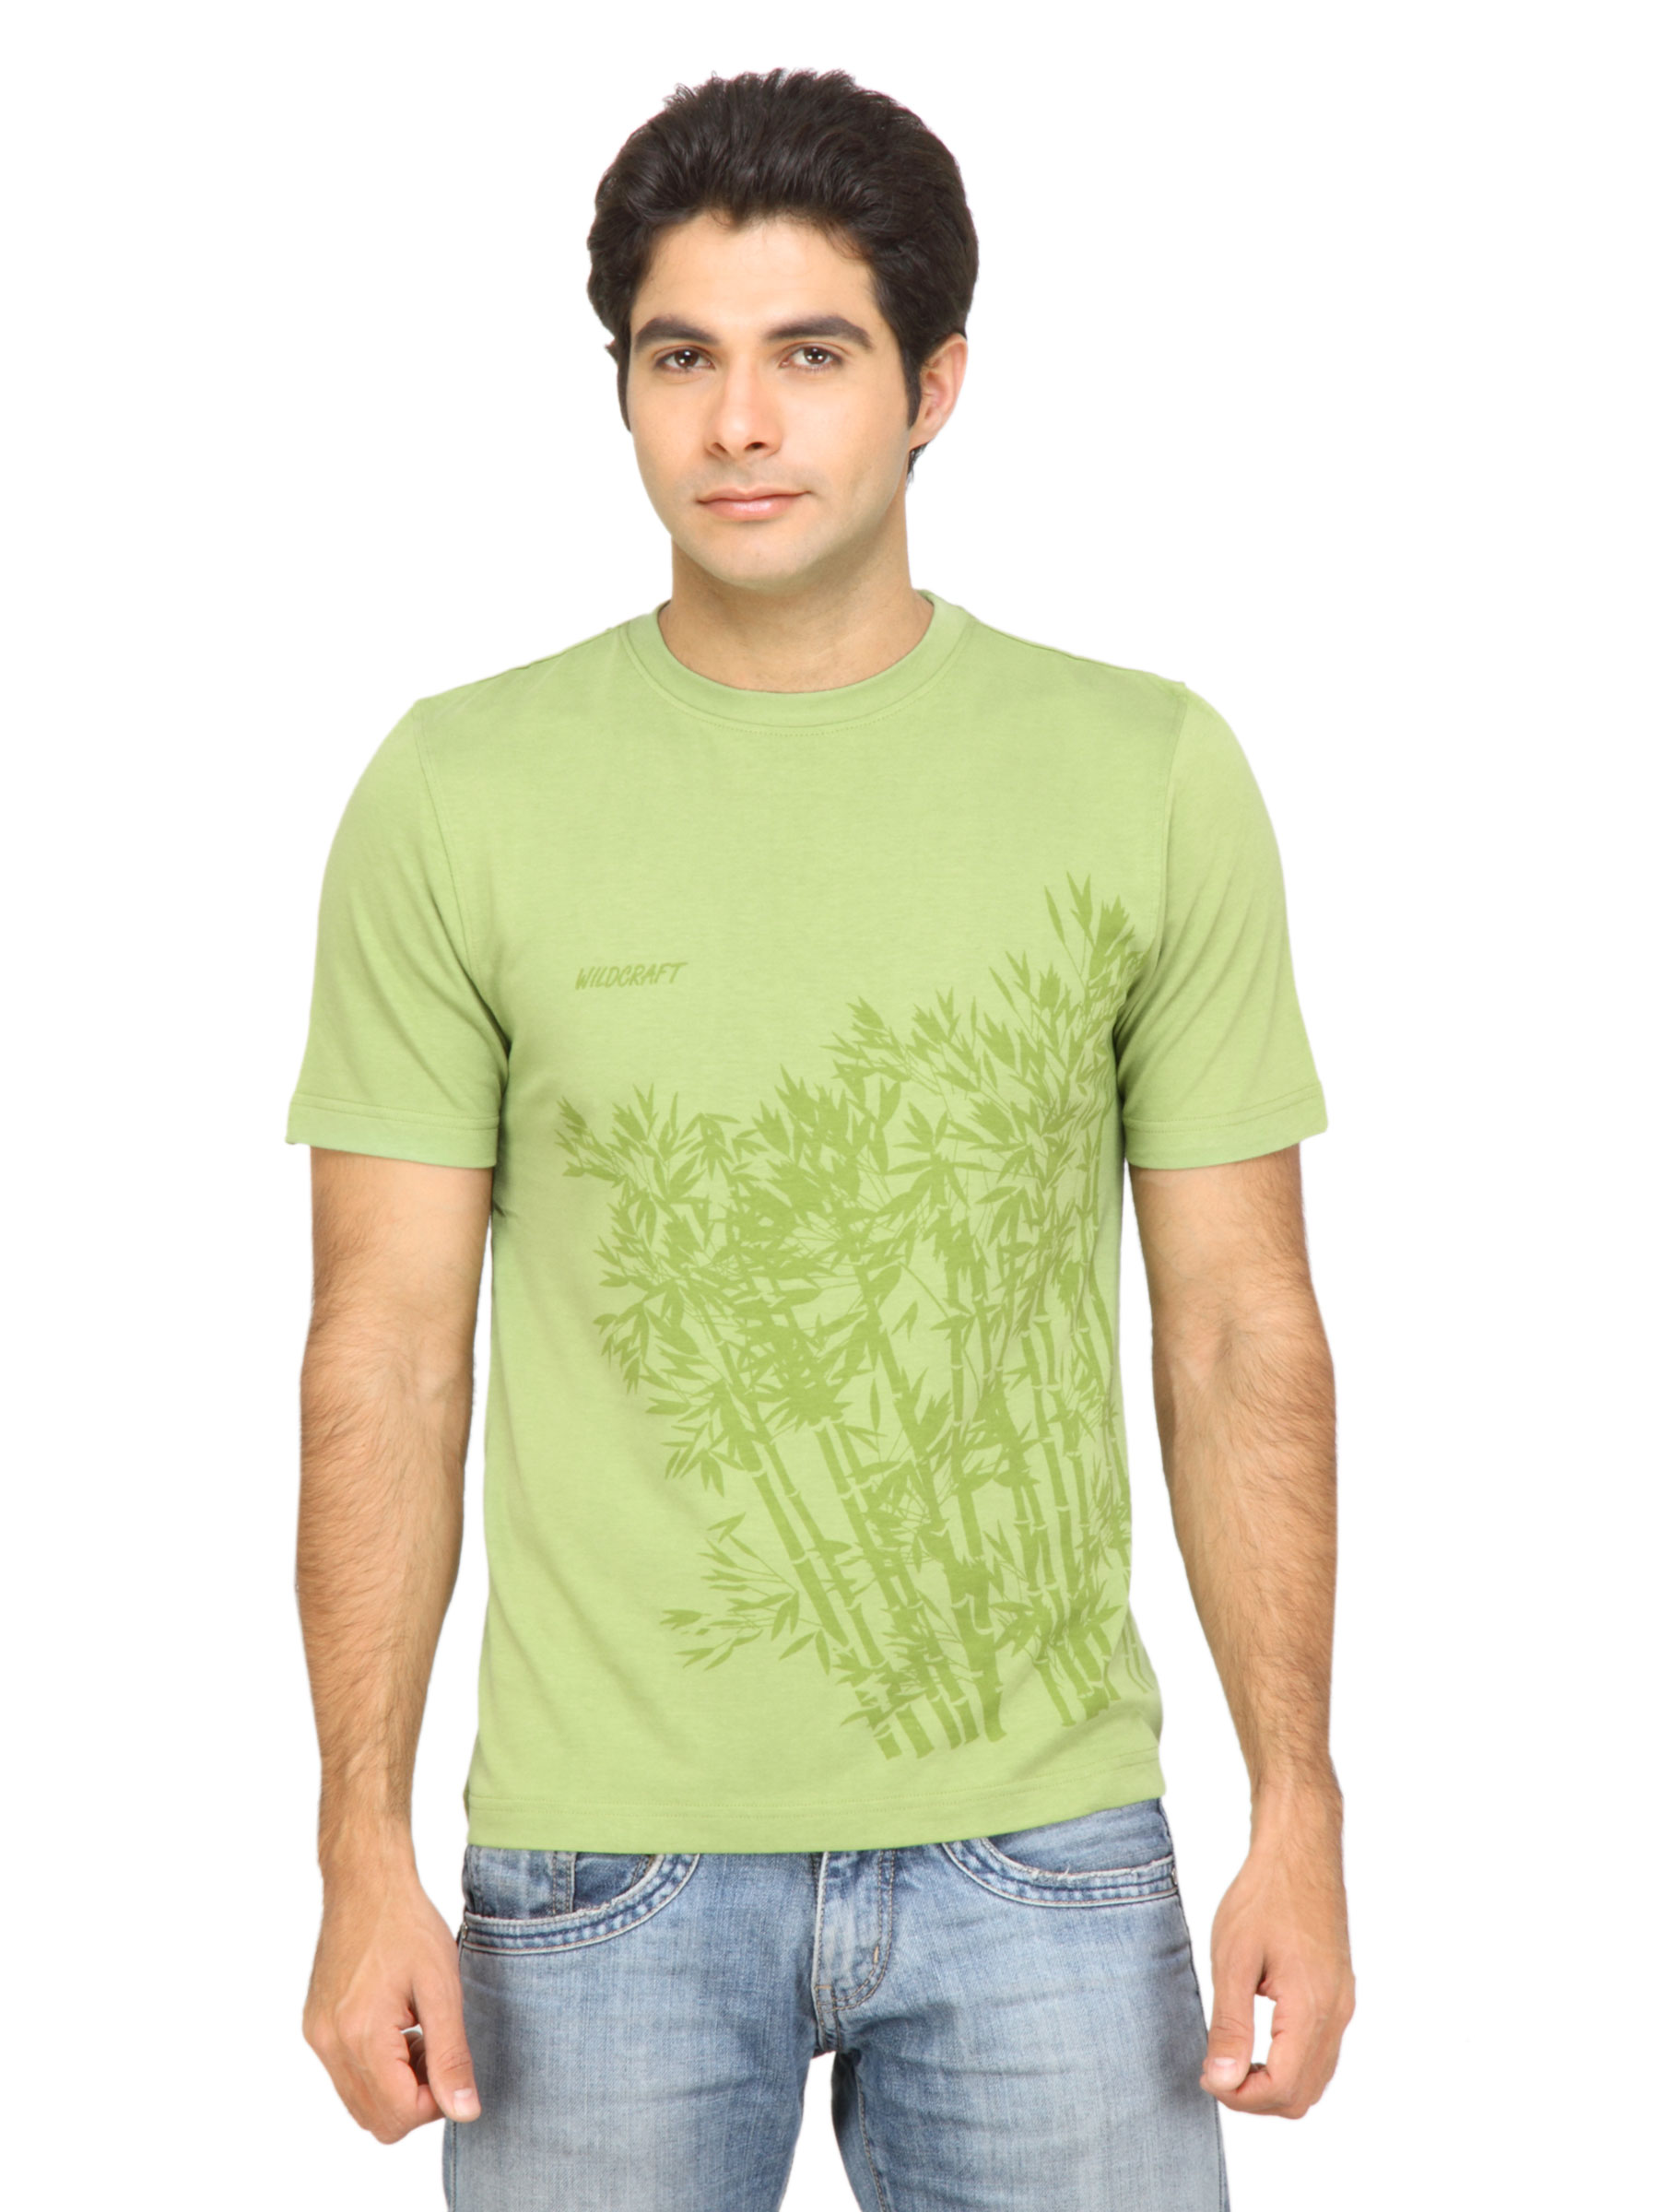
Wildcraft Men Printed Green Tshirt
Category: Apparel / Topwear / Tshirts
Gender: Men
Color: Green
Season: Fall 2011
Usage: Casual